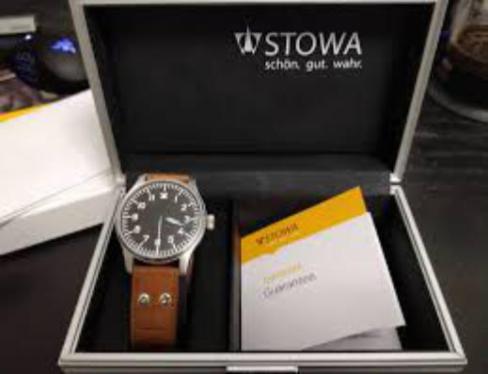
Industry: Clothes